First Republic of Armenia

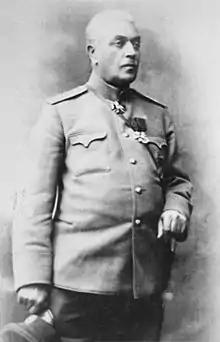
Tovmas Nazarbekian, first ever Chief of the General Staff of the Armed Forces of the First Republic of Armenia.

As a result of "wars and civil clashes, hunger and diseases" of 1918–1920, 432 thousand people or 36 percent of the population were "exterminated". By the time of Armenia's sovietisation, it had a population of 720 thousand, little more than 10 thousand of whom were Turks. Before the autumn of 1922, 60 thousand Turks were repatriated to Armenia—"no less than 200 thousand" Turks and Kurds had been driven from Armenia due to the Dashnaks' policy of "cleansing".